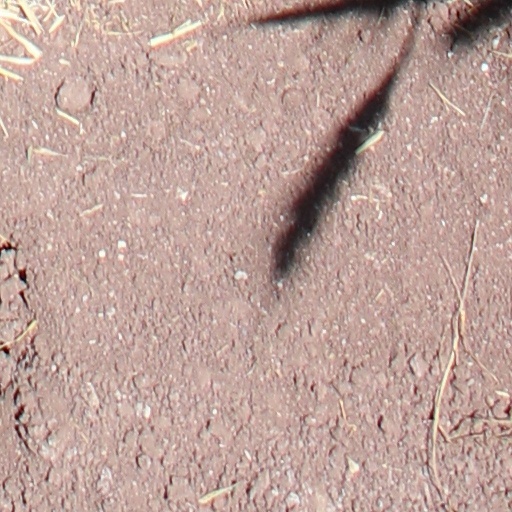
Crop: wheat